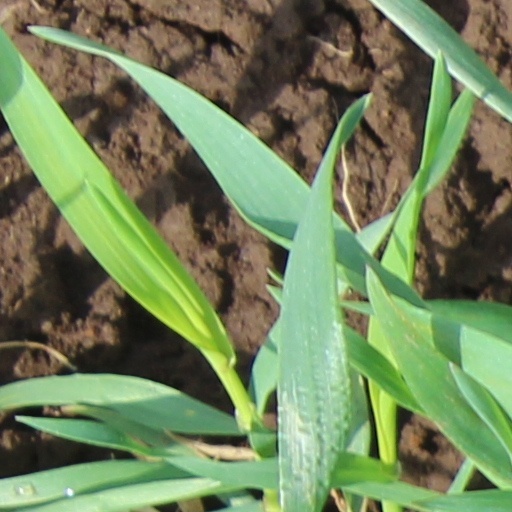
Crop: wheat